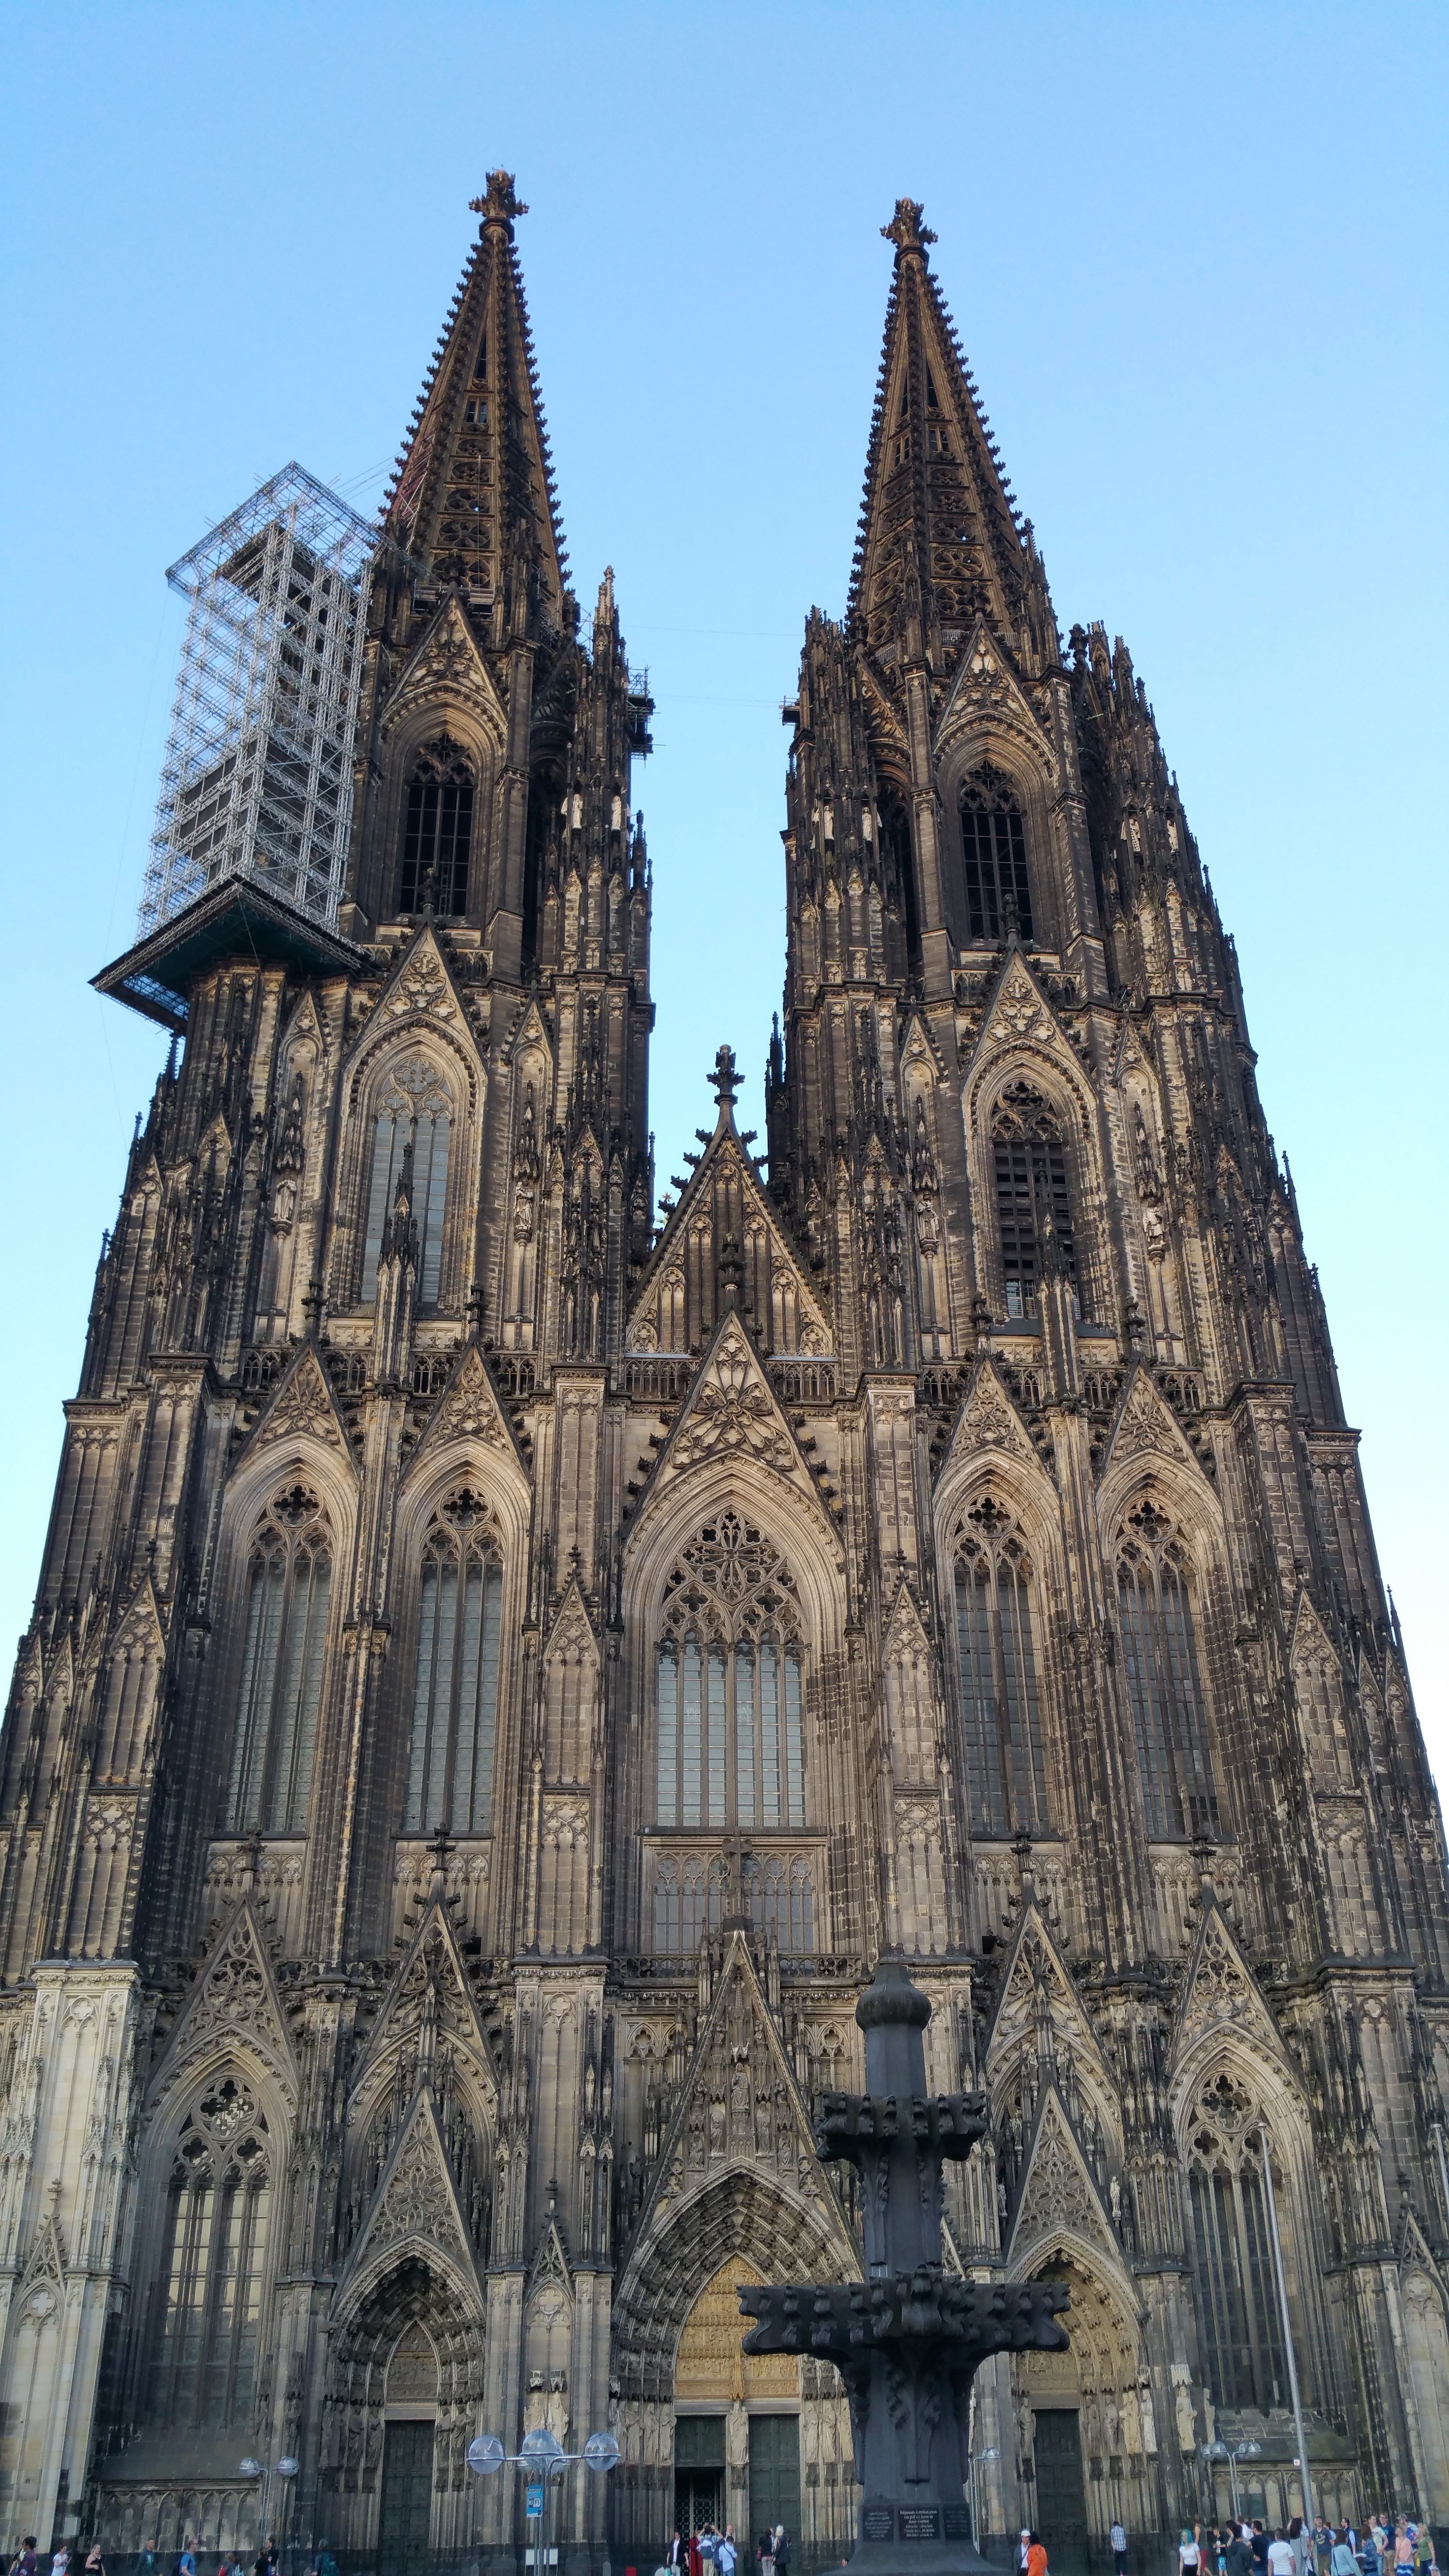
architecture, building, city, tower, landmark, facade, church, cathedral, place of worship, medieval architecture, spire, germany, cologne, gothic architecture, tours, historic site